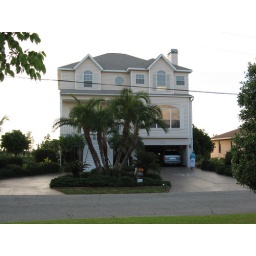
Wow does this look different. We are planning on planting some more trees beside the house it looks bare..